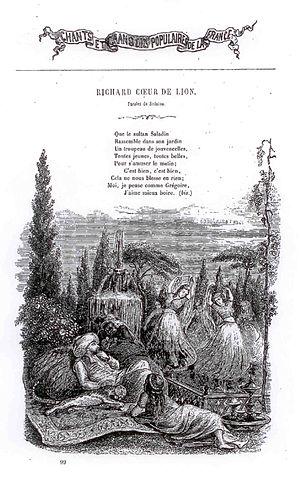
Chanson extraite de l'opéra-comique Richard Cœur-de-Lion de Sedaine, musique de Grétry.